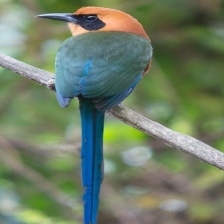
Species: RUFUOS MOTMOT
Scientific name: BARYPHTHENGUS MARTII